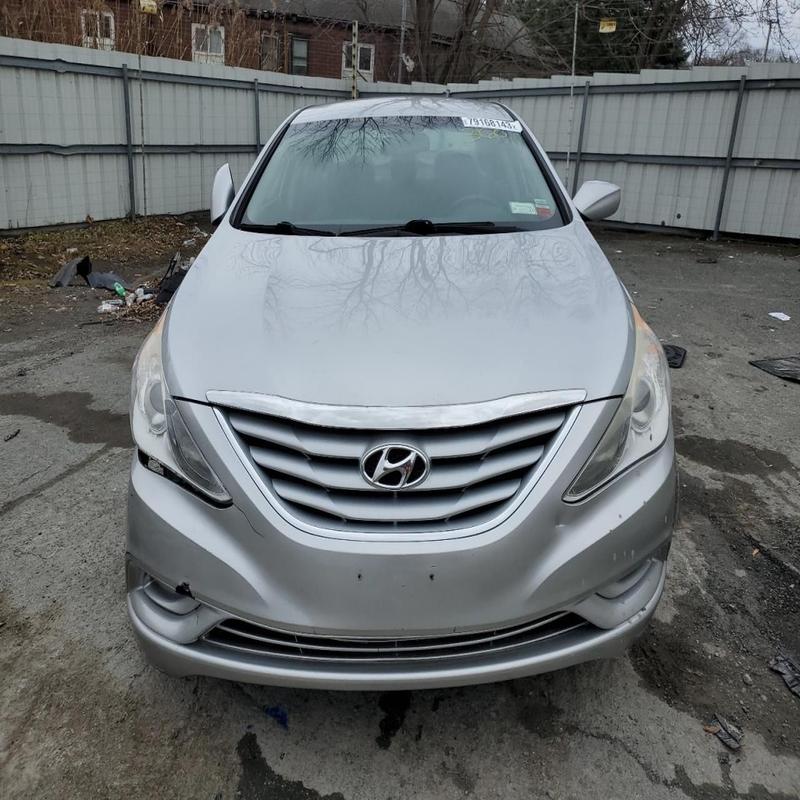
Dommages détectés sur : pare-choc avant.
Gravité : mineur